Question: Please indicate a possible affordance area of baseball bat that can be used for holding
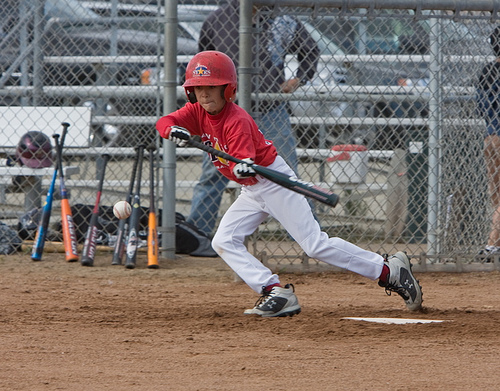
Answer: [227.5, 156.5, 261.5, 177.5]